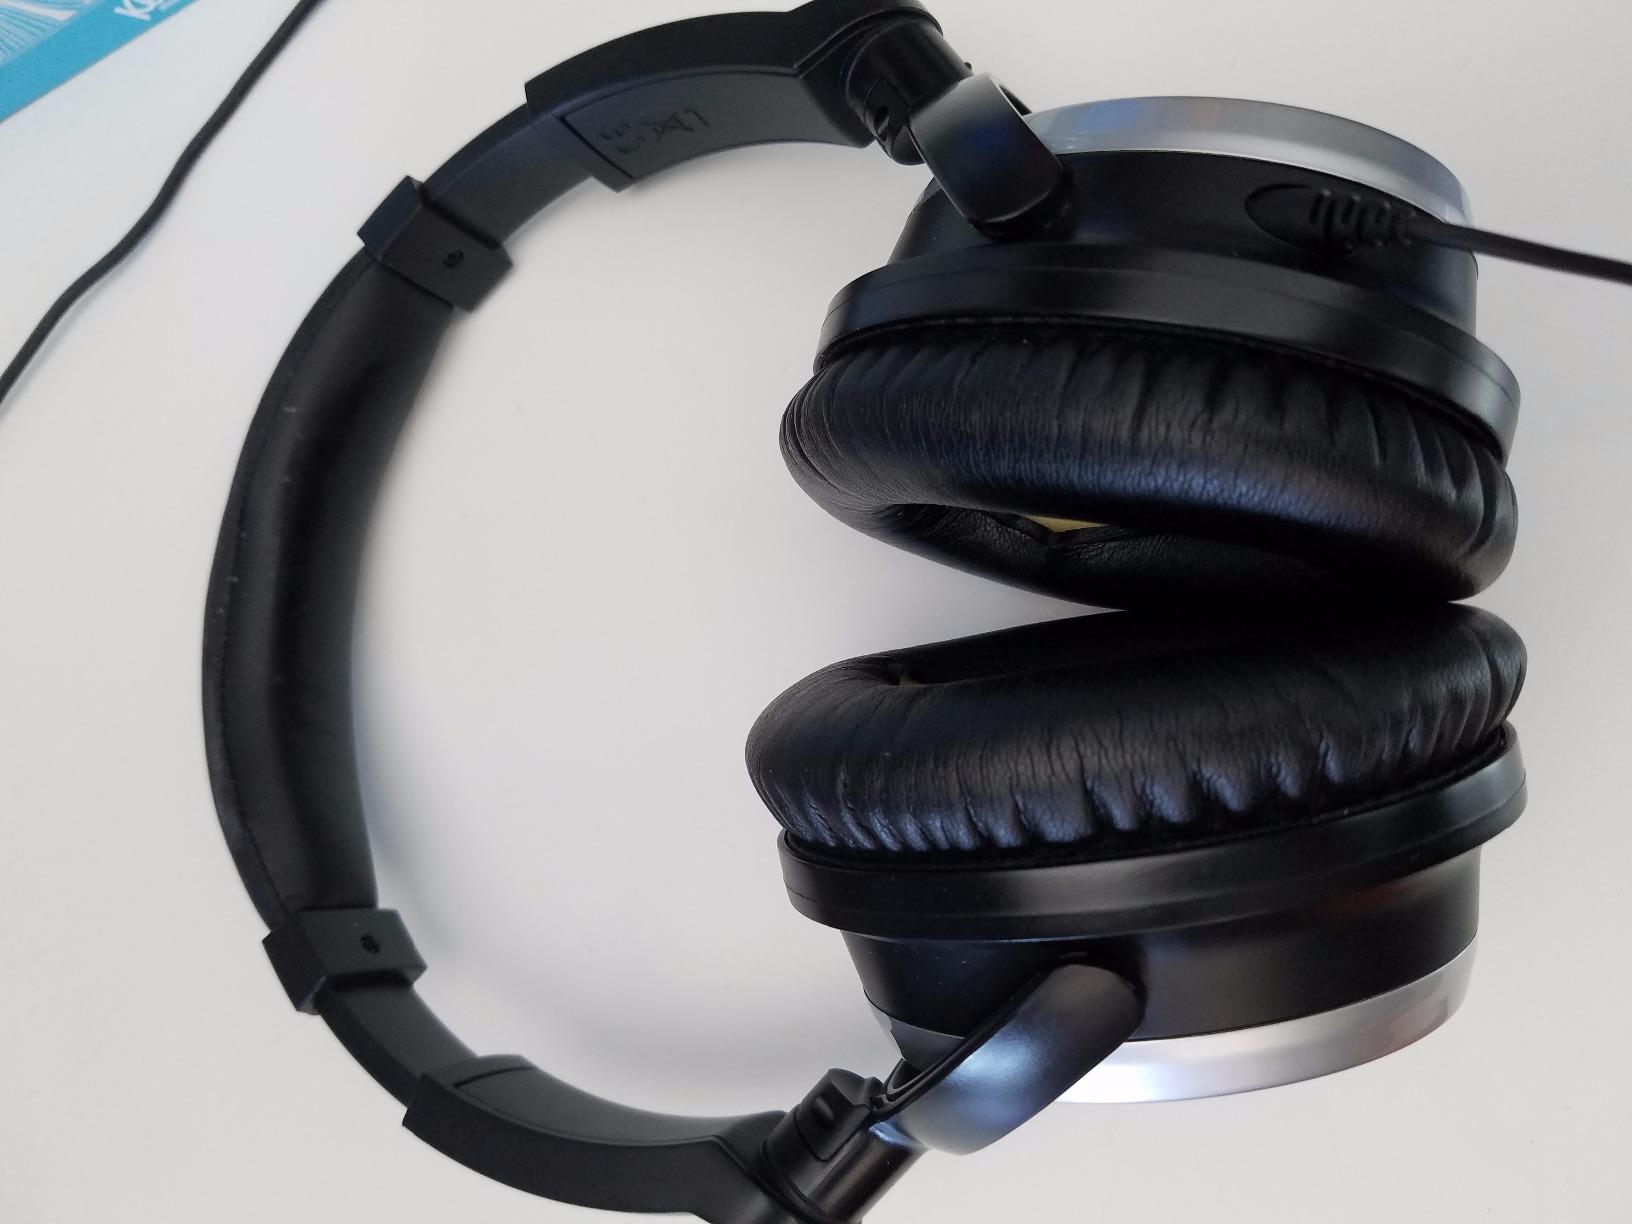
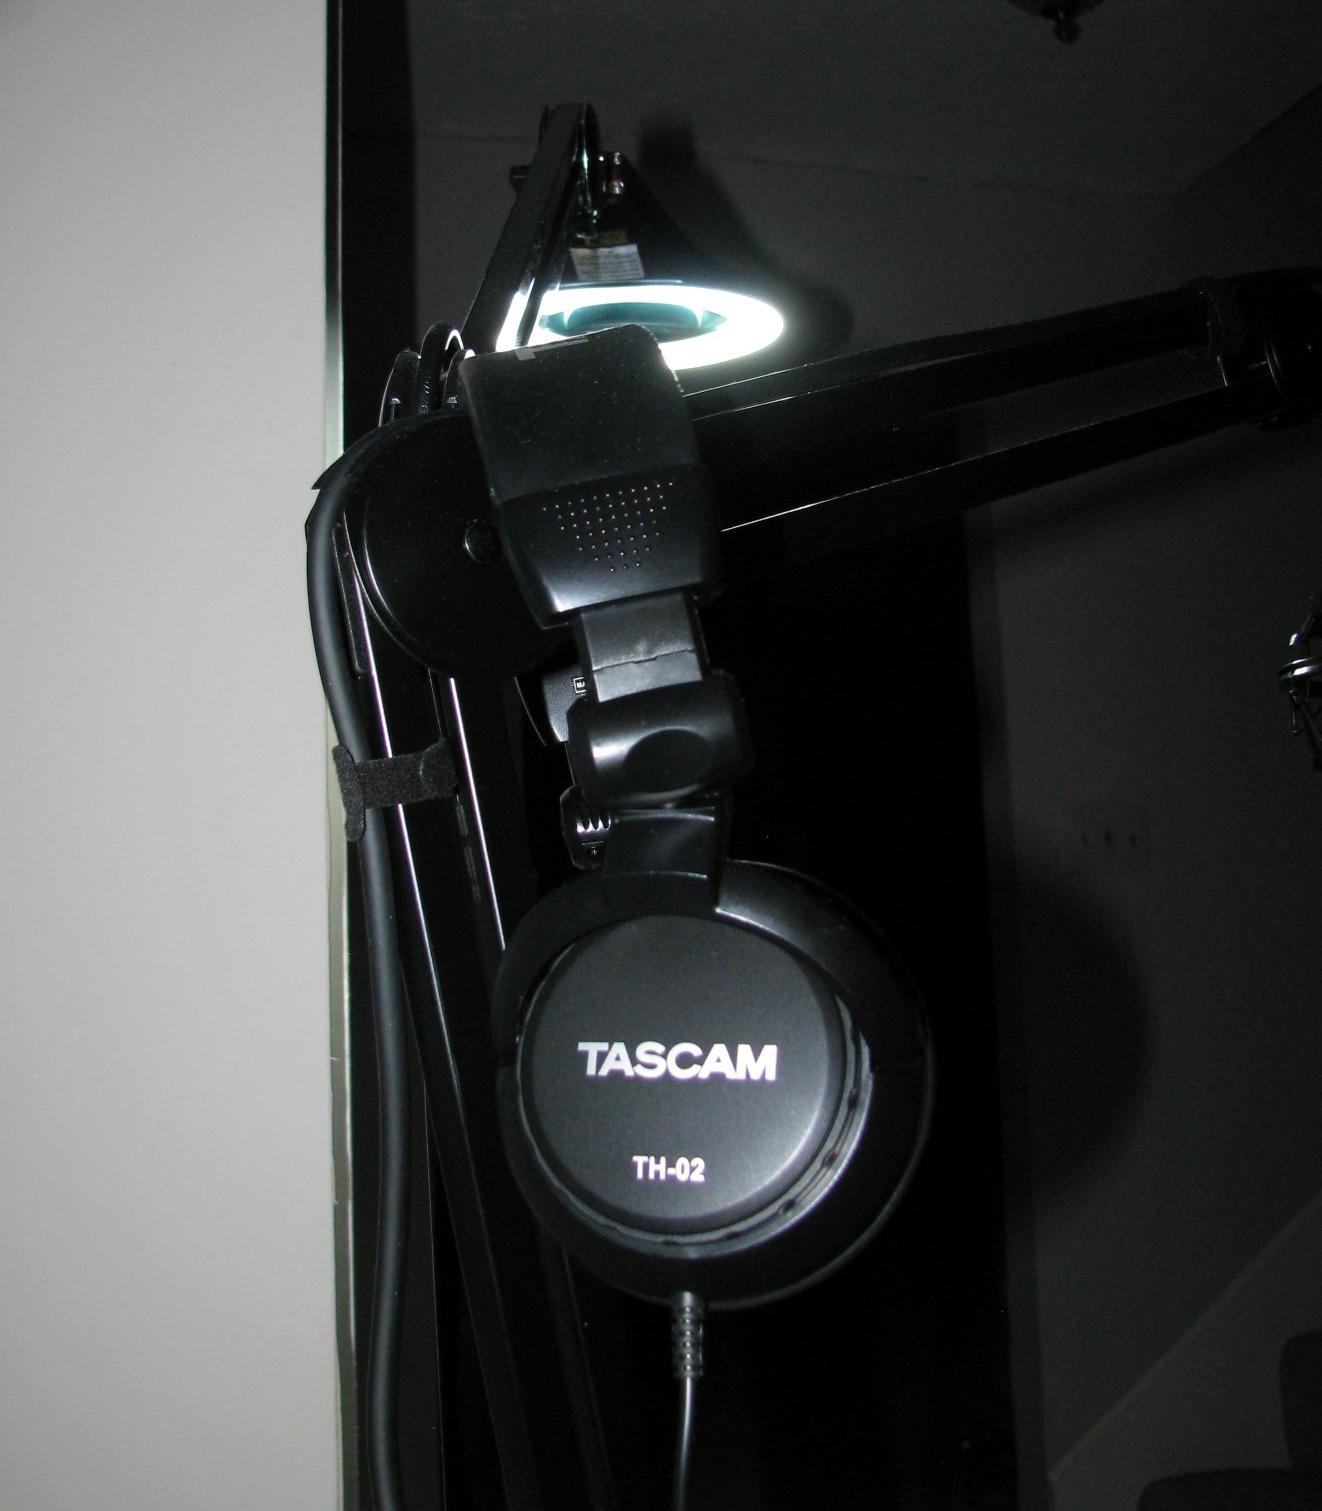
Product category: headphones
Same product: no